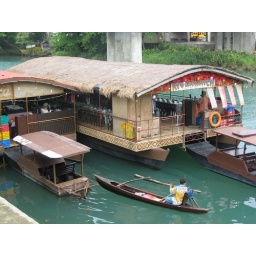
This is the boat that we take during the long river cruise at Bohol. Powered by the small motored boat at the back.